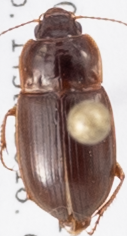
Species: Amara quenseli
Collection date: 2018-06-14
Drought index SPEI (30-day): -0.39
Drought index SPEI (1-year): -0.9
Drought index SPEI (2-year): -0.71